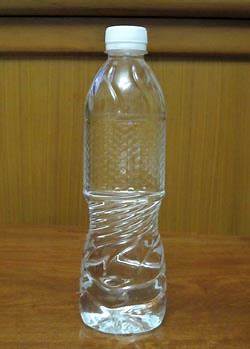
Waste category: plastic